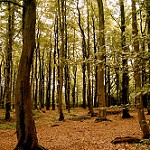
Label: forest